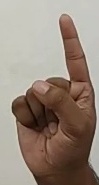
ASL sign: 1